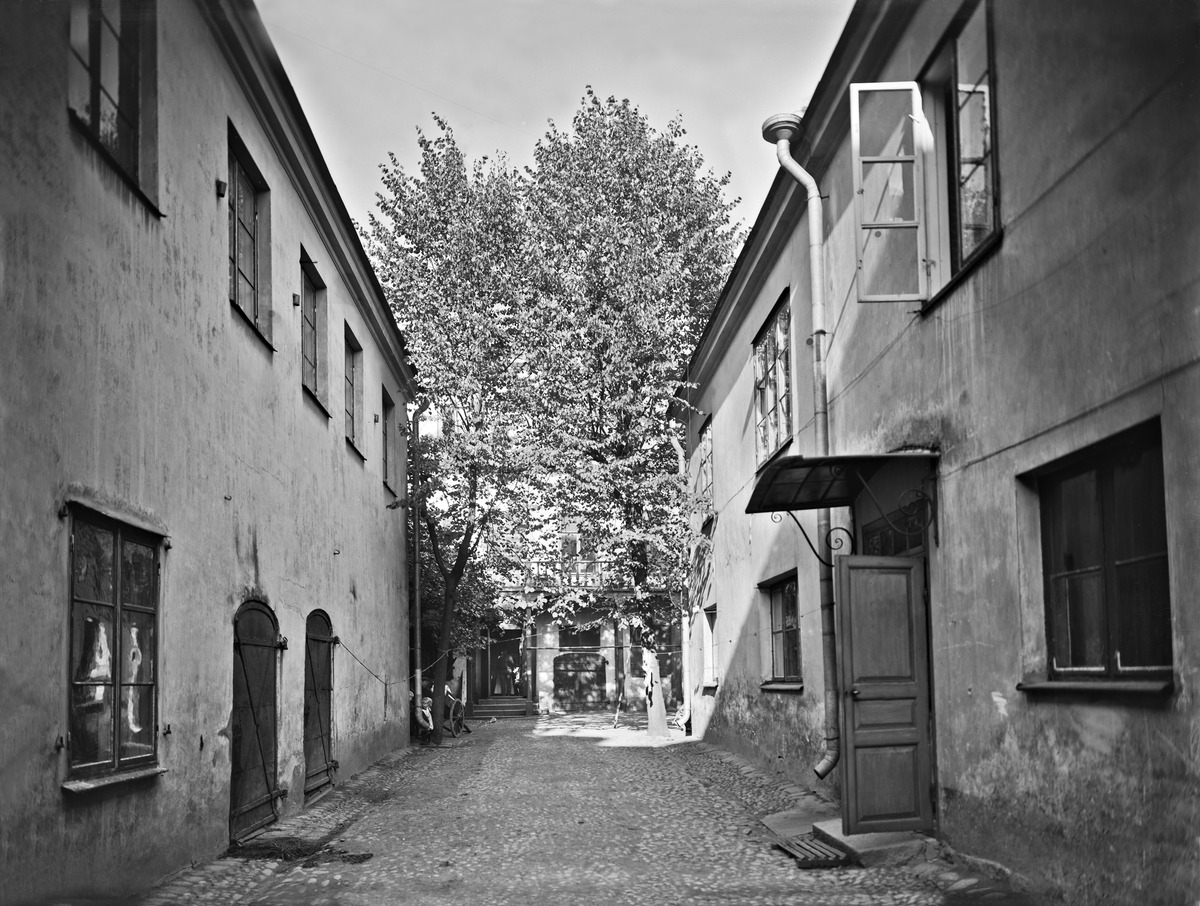
Aleksanterinkatu 14 (Brummerin talo) pihan puolelta
sisällön kuvaus: Aleksanterinkatu 14 (Brummerin talo) pihan puolelta. Kortteli Elefantti. mustavalkoinen
Kuvaaja: Brander, Signe, valokuvaaja
Ajankohta: kuvausaika 1908
Paikka: Suomi, Uusimaa, Helsinki, Kruununhaka Helsinki, Aleksanterinkatu 18-14
Aiheet: pihat, empire, puut